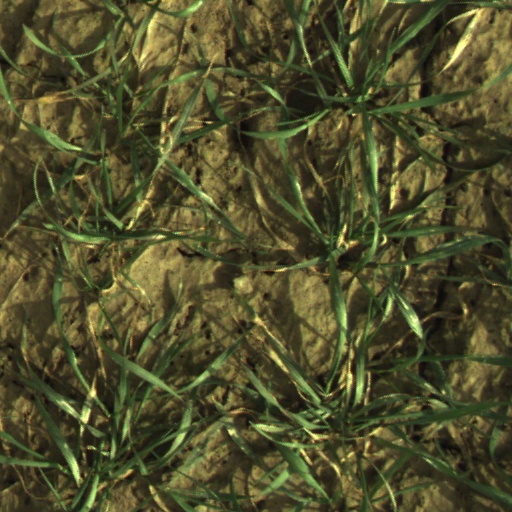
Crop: wheat